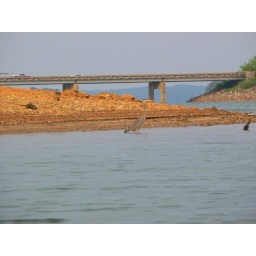
Heron with highway bridge in background